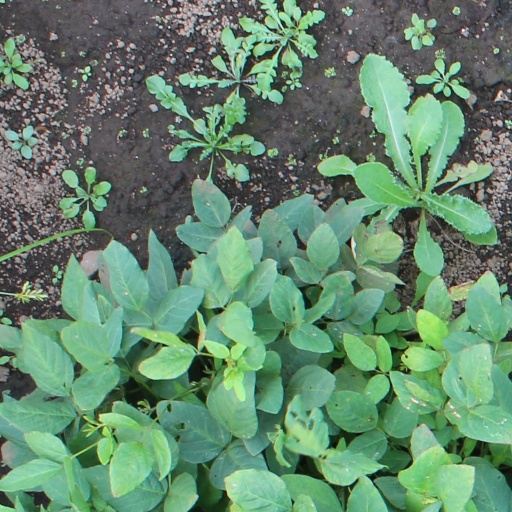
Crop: soybean